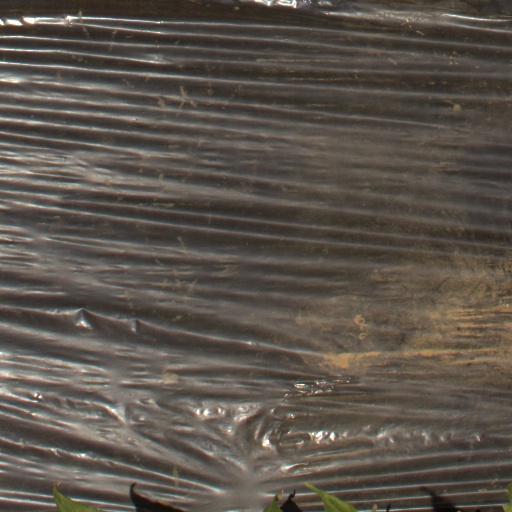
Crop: Jerusalem artichoke